Albano Laziale

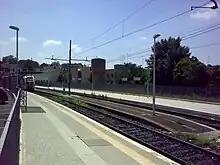
Albano Laziale Train Station.

In fencing, the town of Albano has its own representation. Besides the Institute equal Leonardo Murialdo school's fencing, the village of Cecchina is active in the local school of fencing, and is currently at the design stage of the formation of Cecchina S. S. Dodge.